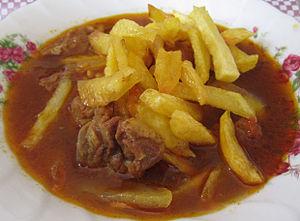
La cuisine d'Iran est diverse, chaque province ayant ses propres plats aussi bien que ses styles et traditions culinaires, distincts selon leurs régions.
Le khorech est un terme générique pour désigner les ragoûts dans la cuisine persane et turque. Le mot est un substantif du verbe خوردن et signifie littéralement « repas ». Le mot est souvent mal orthographié khorecht, cette faute est attribuable à la linguistique d'hypercorrection. Une alternative rare est khoricht.